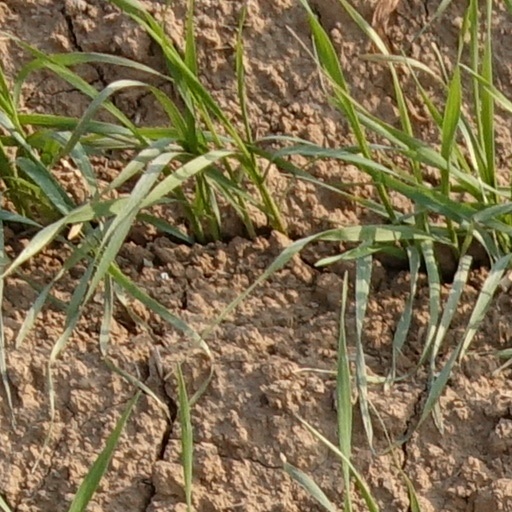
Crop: wheat